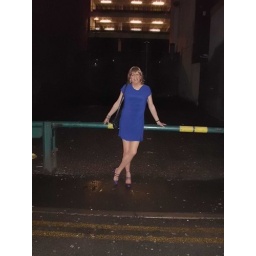
Me in new blue dress and new blonde wig. Surprisingly warm outside.